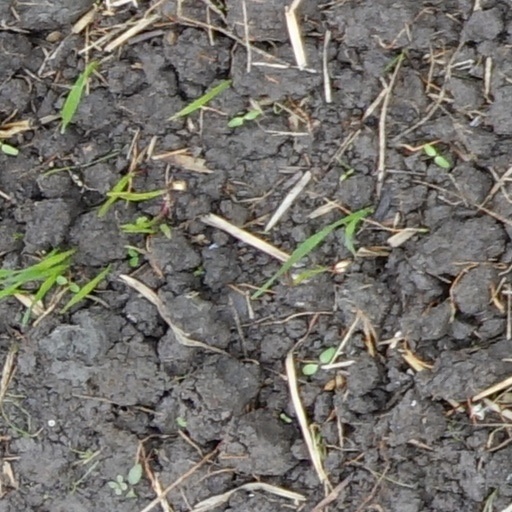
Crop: wheat